Jay Prosch

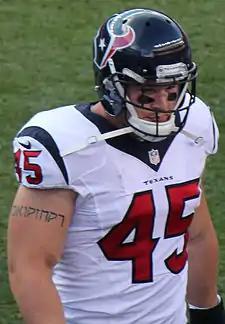
Prosch with the Houston Texans in 2014

Jay Prosch (born August 21, 1992) is an American former professional football fullback. He was selected by the Houston Texans in the sixth round of the 2014 NFL draft. He played college football at Illinois and Auburn.